Luluc

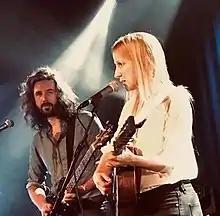
Luluc, in November 2021

Luluc ("Lou-Luke") are an Australian band, consisting of Zoë Randell and Steve Hassett. They are based in Brooklyn, New York. Luluc have released five highly esteemed albums; "Dear Hamlyn", "Passerby", "Sculptor" on Sub Pop records and Mistletone Records (for Aus/NZ), "Dreamboat" (Sun Chaser Records) and "Diamonds" in September 2023 (Community Music).